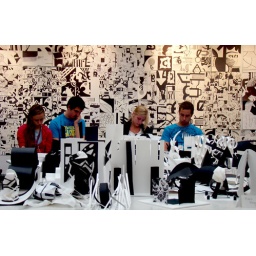
concentration in black and white